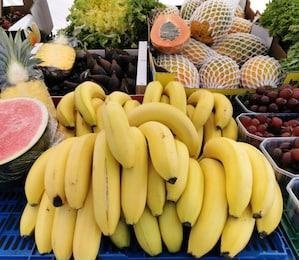
Label: banana